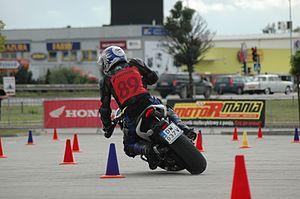
Le gymkhana est un sport de moto contre-la-montre dans lequel les coureurs rivalisent pour manœuvrer dans les plus brefs délais à travers un parcours délimité par des cônes de signalisation ou d'autres obstacles. Il est particulièrement populaire au Japon.